Führerprinzip

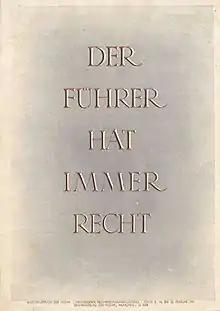
Official poster from the "Wochenspruch der NSDAP" series, 16 February 1941. The inscription reads: “The Führer is always right".

The ("Leader Principle") was the basis of executive authority in the government of Nazi Germany. It placed the Führer's word above all written law, and meant that government policies, decisions, and officials all served to realize his will. In practice, the "Führerprinzip" gave Adolf Hitler supreme power over the ideology and policies of his political party; this form of personal dictatorship was a basic characteristic of Nazism. The state itself received "political authority" from Hitler, and the "Führerprinzip" stipulated that only what the Führer "commands, allows, or does not allow is our conscience," with party leaders pledging "eternal allegiance to Adolf Hitler."